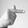
ASL letter: T